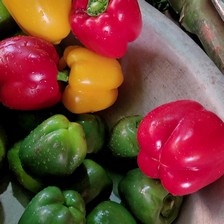
Label: capsicum